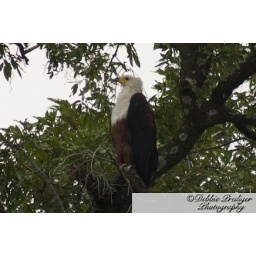
A fish eagle watching over the river at Chobe National Park, Botswana